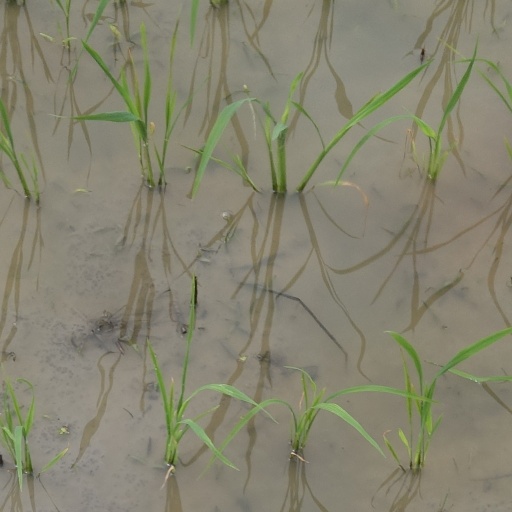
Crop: rice